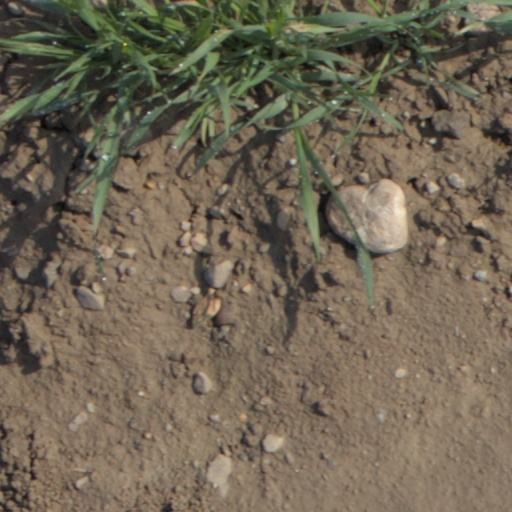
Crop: wheat